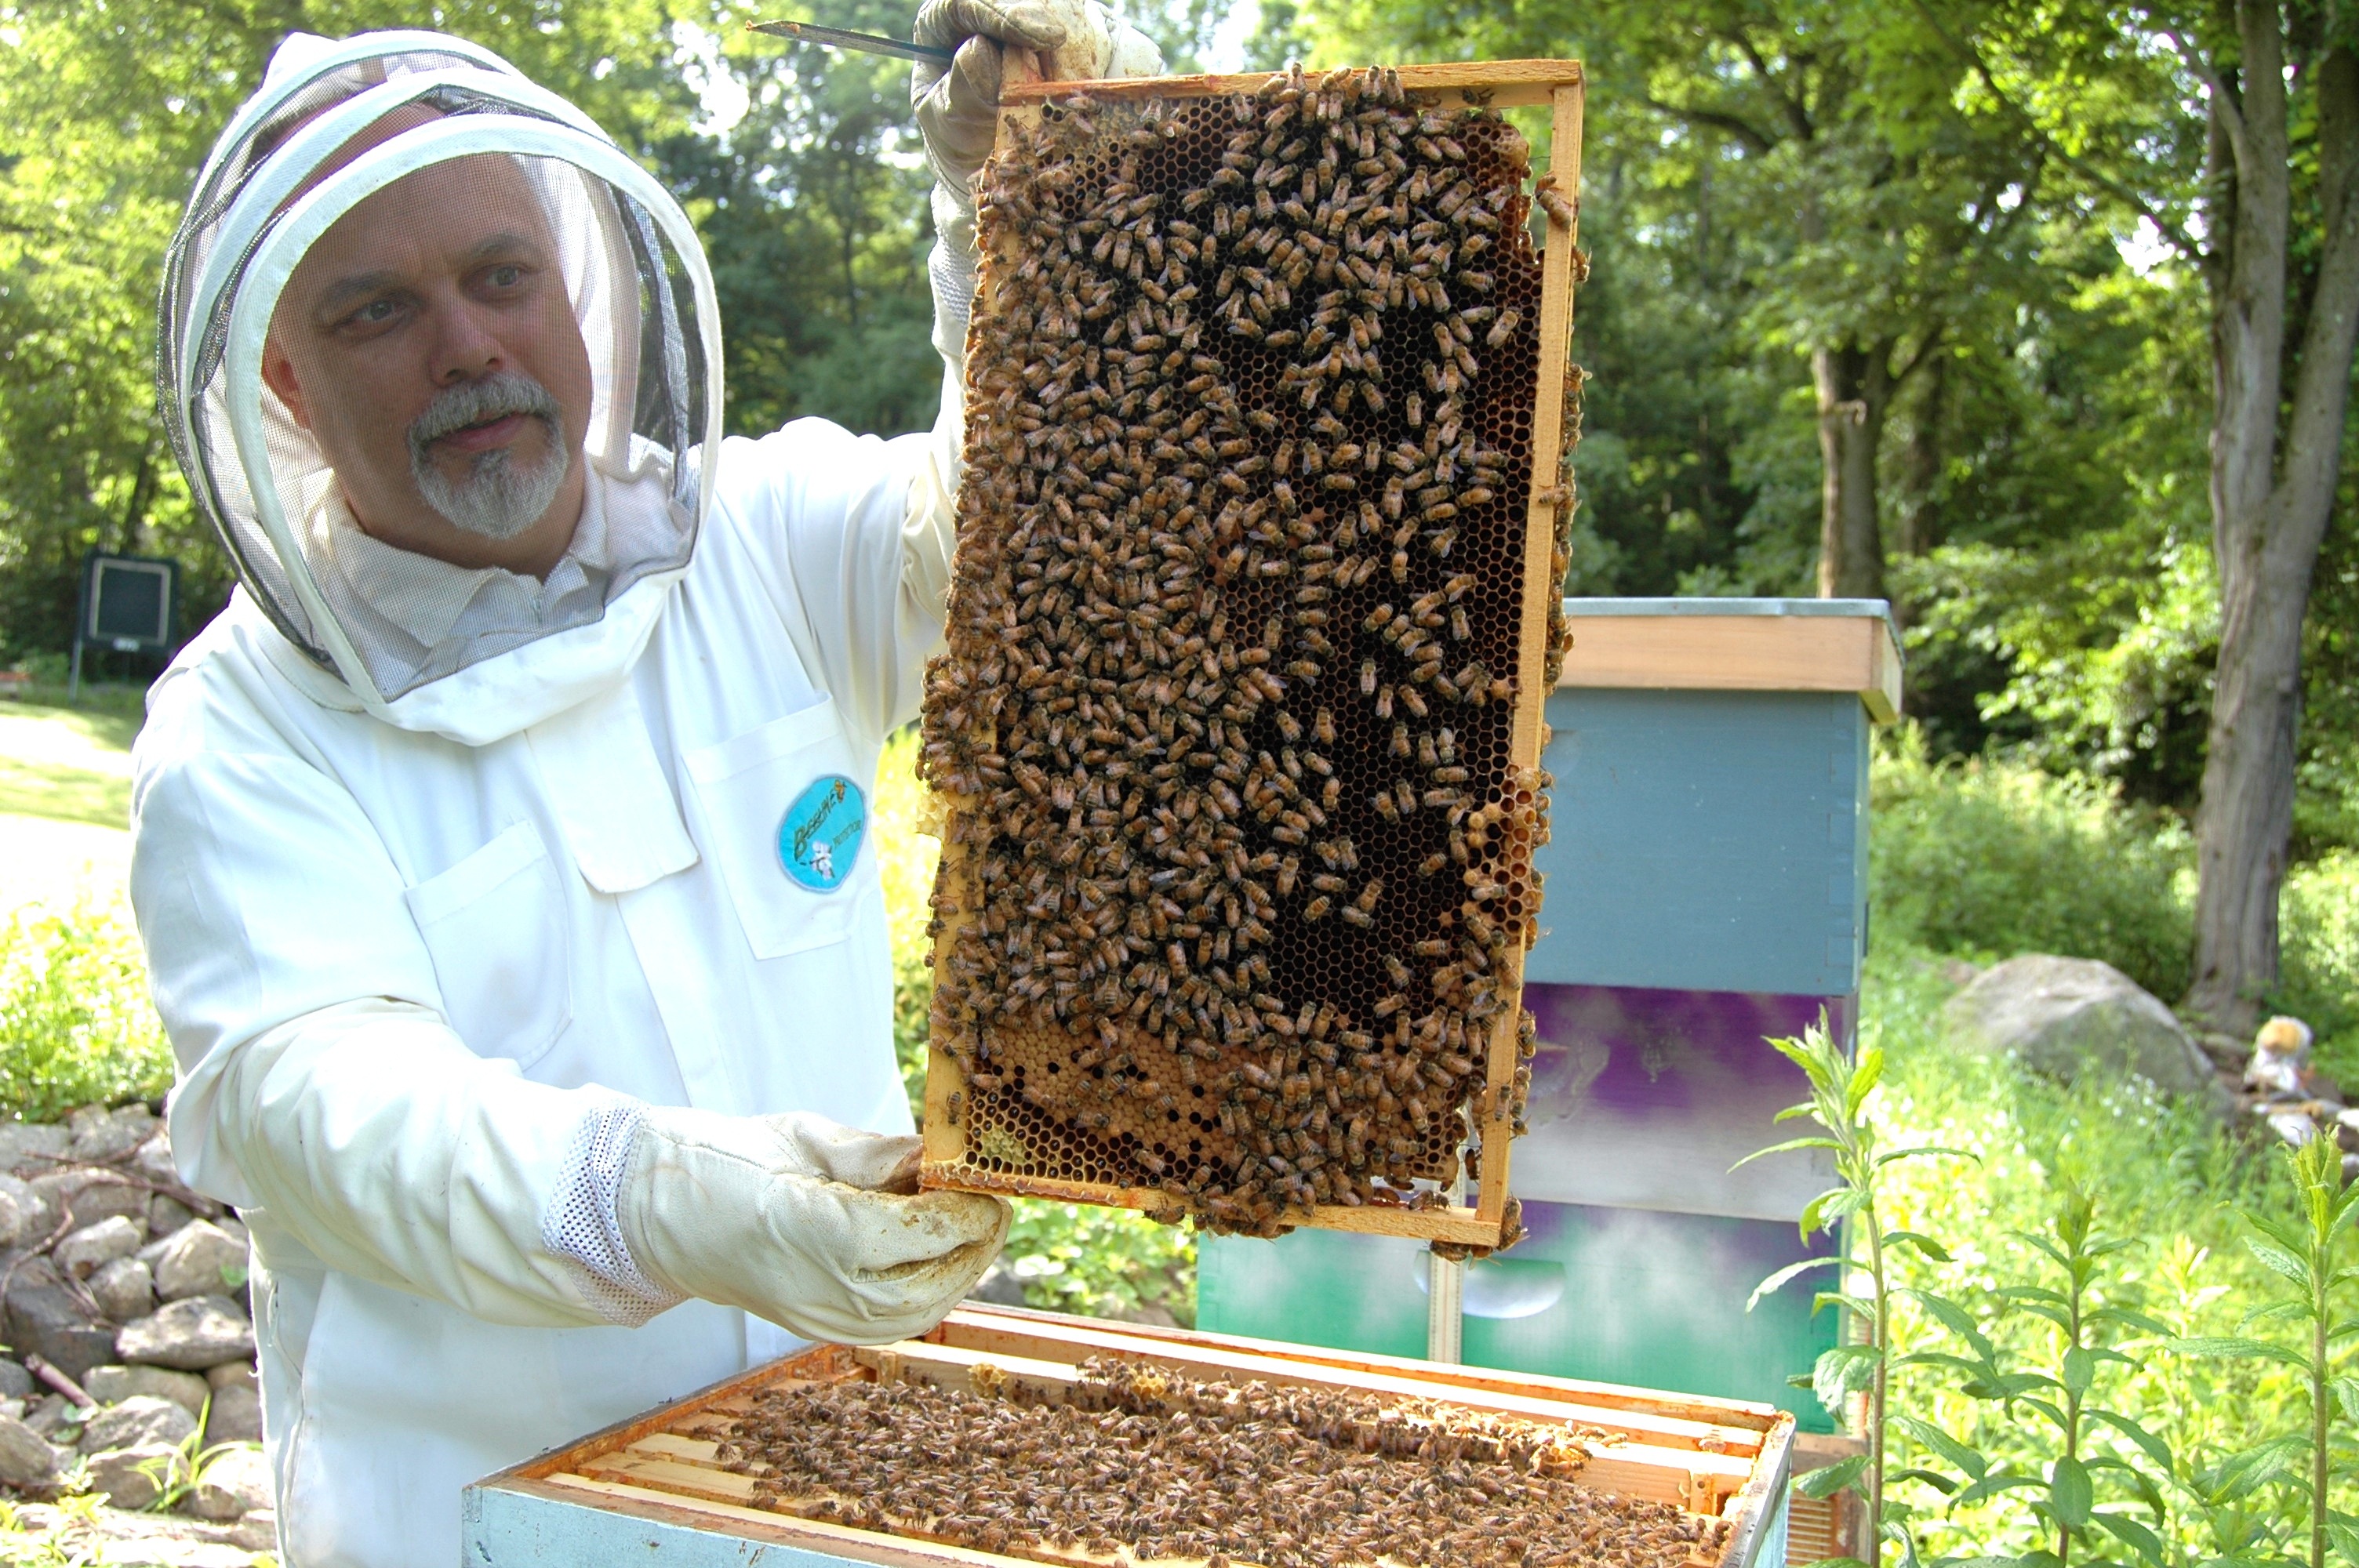
man, insect, frame, soil, agriculture, invertebrate, beekeeper, hive, bee, colony, honeybee, honeycomb, beehive, comb, pollinator, beekeeping, membrane winged insect